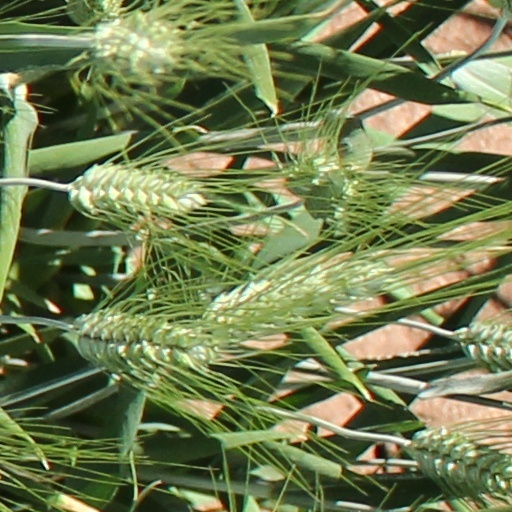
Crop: wheat